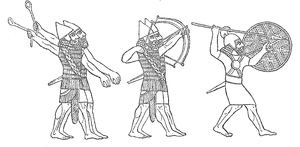
L'Assyrie est une ancienne région du nord de la Mésopotamie, qui tire son nom de la ville d'Assur, du même nom que sa divinité tutélaire. À partir de cette région s'est formé, au IIᵉ millénaire av. J.-C., un royaume puissant qui devient plus tard un empire. Aux VIIIᵉ et VIIᵉ siècles av. J.-C., l'Assyrie contrôle des territoires s'étendant sur la totalité ou sur une partie de plusieurs pays actuels, comme l'Irak, la Syrie, le Liban, la Turquie et l'Iran.